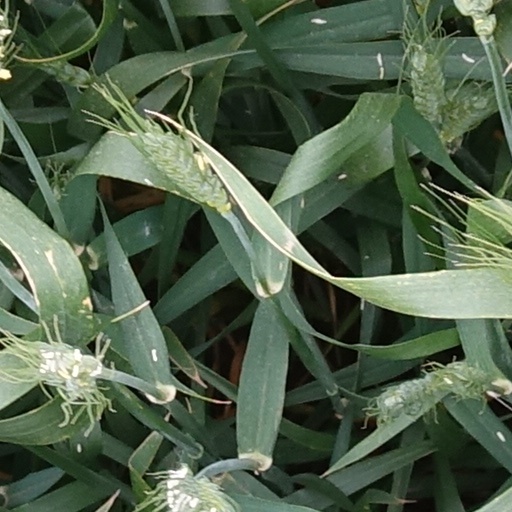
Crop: wheat